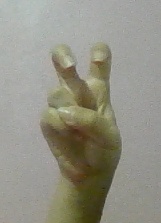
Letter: toot